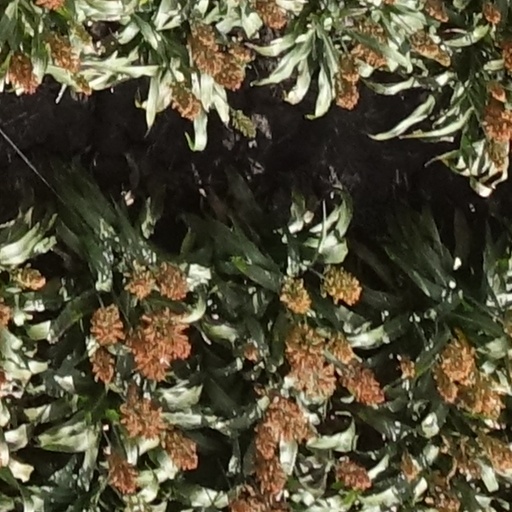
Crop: sorghum